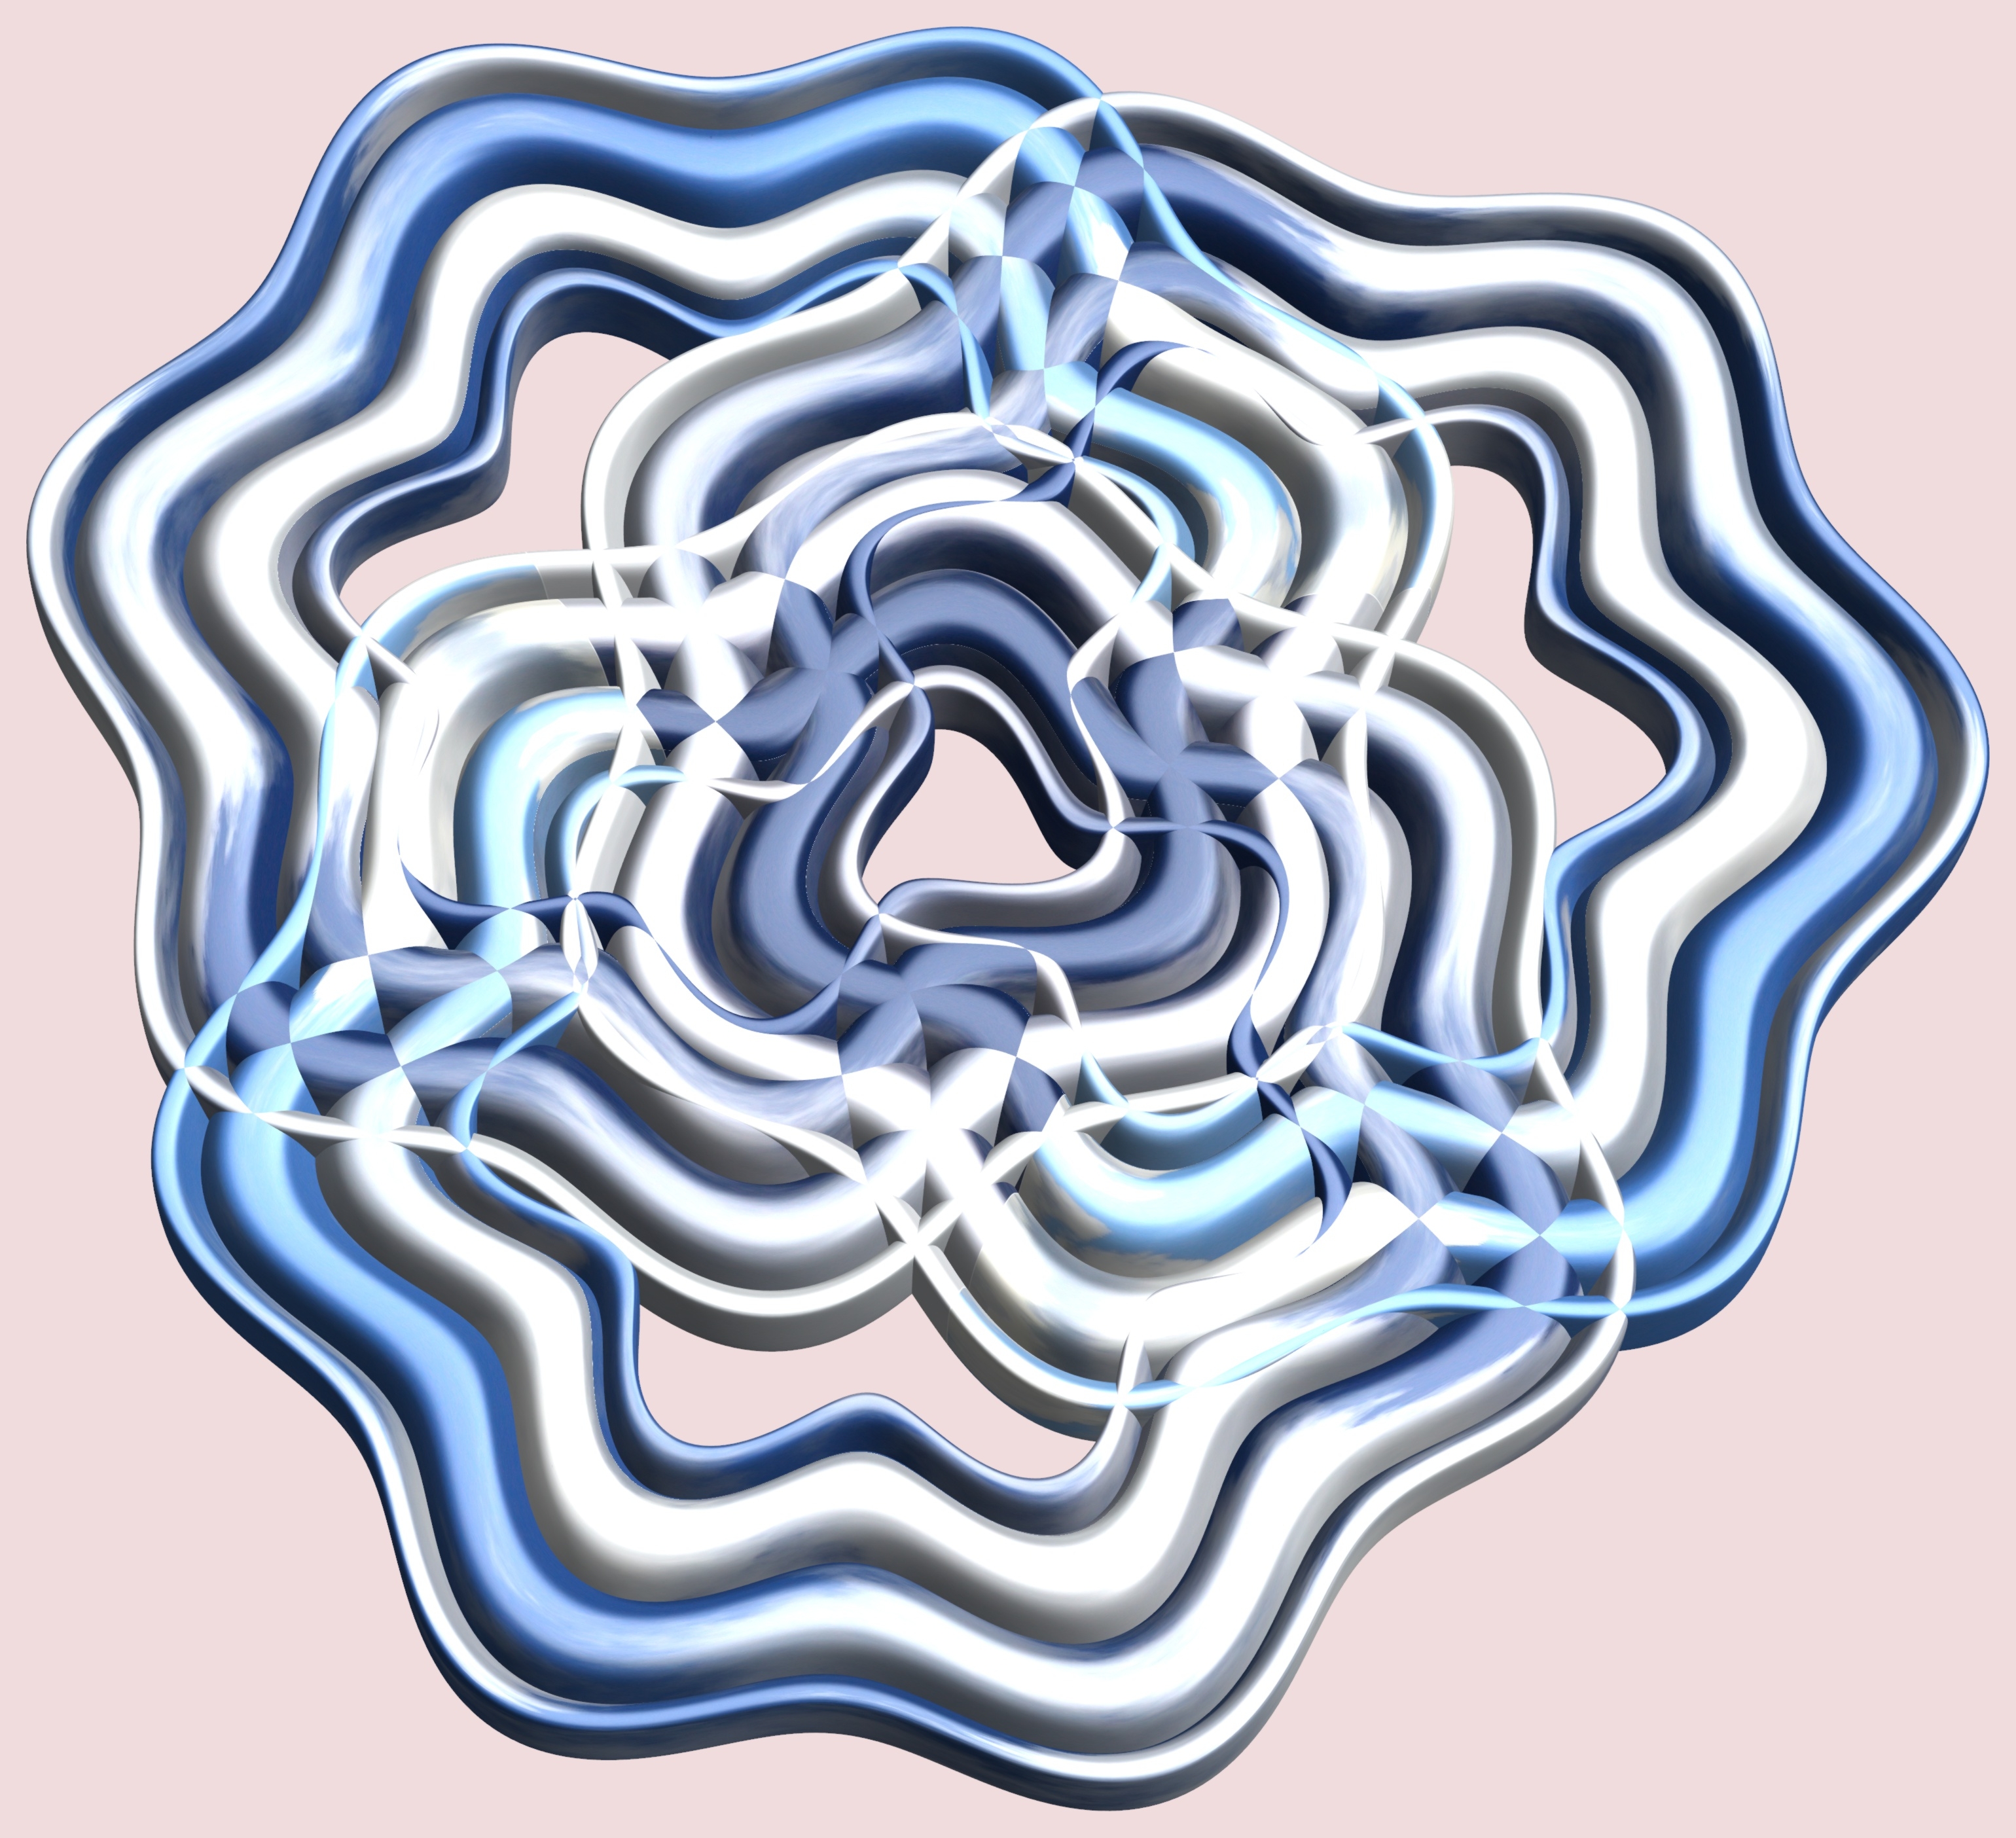
structure, texture, pattern, line, circle, font, design, symmetry, 3d, graphic, organ, torus, mathematica, cg, parametricplot3d, code, program, algorithm, mapping, body jewelry